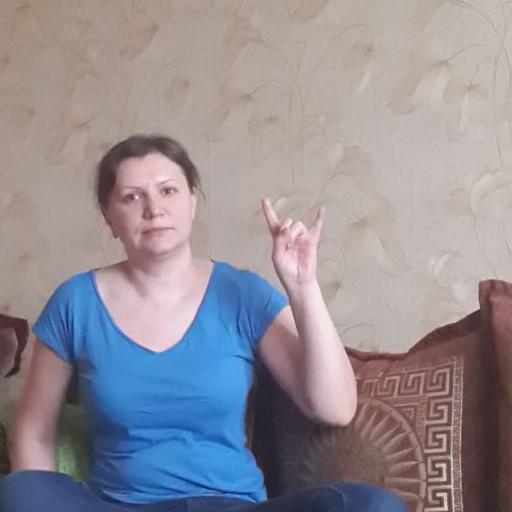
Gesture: rock